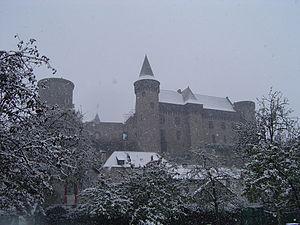
La maison de Laval est une famille, ou plutôt une succession de cinq familles de la noblesse française, qui fut influente dès le XIᵉ siècle, aussi bien dans le comté du Maine que dans le duché de Bretagne.
Guy XV de Laval, à l'origine François de Laval-Montfort, né le 16 novembre 1435 à Moncontour, mort le 28 janvier 1501 à Laval, est un membre de la haute noblesse militaire du duché de Bretagne, puis du royaume de France.
Vitré /vi.tʁe/ est une commune française située dans le département d'Ille-et-Vilaine. Ses habitants sont les Vitréens et les Vitréennes. La ville comptait 18 037 habitants en 2017, ce qui en fait la 14ᵉ plus grande ville de la région et la 522ᵉ de France. Elle est au cœur de la communauté d'agglomération de Vitré Communauté.
La Guerre folle est le nom donné à une guerre qui oppose, entre 1485 et 1488, une coalition de seigneurs à Anne de France, régente de France. Menée parallèlement à la guerre de Bretagne, elle se termine par le traité du Verger qui prépare l'union de la Bretagne à la France. La Guerre folle s’inscrit dans une longue succession de conflits qui opposent la Royauté et les grands princes du royaume, dans la deuxième moitié du XVᵉ siècle : Praguerie, ligue du Bien public, etc.
L' Ille-et-Vilaine a un climat océanique franc à légèrement altéré de type Cfb selon la classification de Köppen. Les hauteurs annuelles de précipitations sont inférieures à 700 mm. Les hivers sont humides et en moyenne doux. Les étés sont relativement secs, modérément chauds et ensoleillés. Le département bénéficie d’environ 1 850 heures d’ensoleillement chaque année. Mais il se divise en quatre zones climatiques :